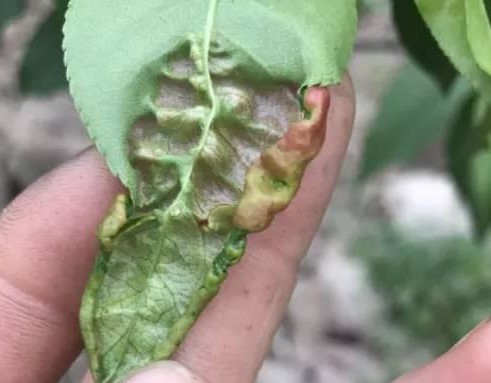
Plant: Peach
Disease: peach leaf curl